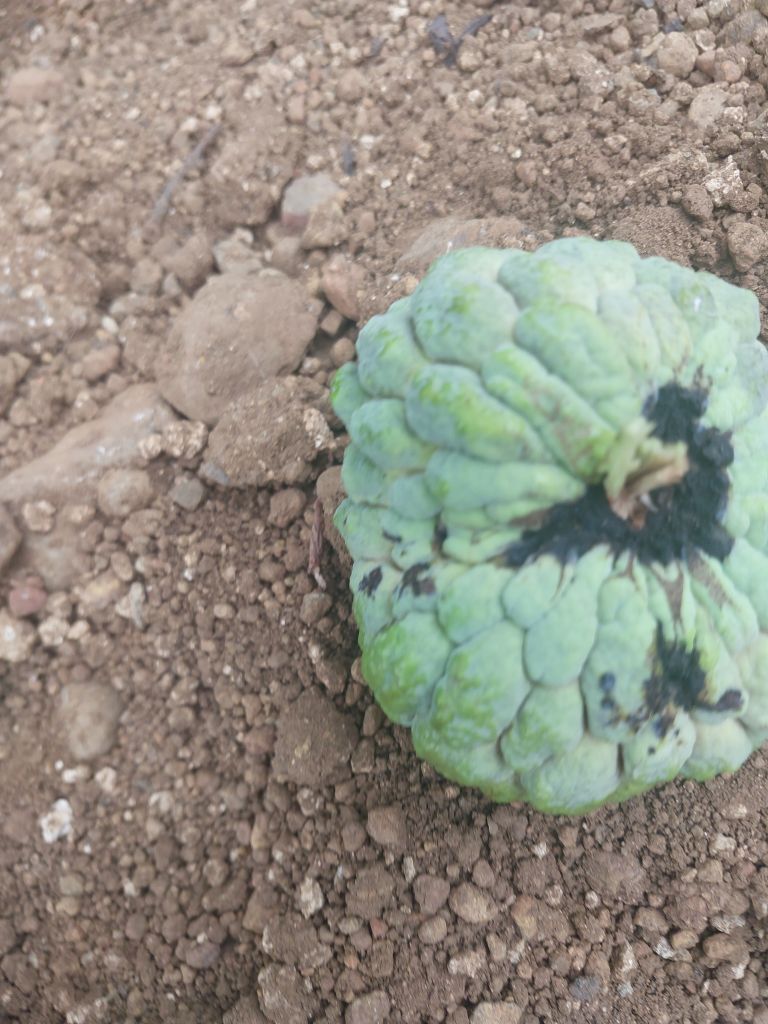
Disease label: Blank Canker